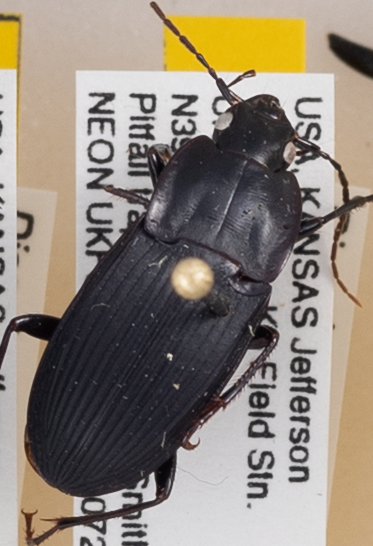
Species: Dicaelus furvus
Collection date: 2015-07-28
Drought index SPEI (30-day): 1.69
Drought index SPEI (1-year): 1.064
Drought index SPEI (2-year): -0.114